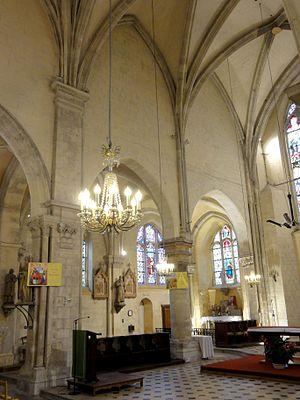
4e et 5e travée côté nord.
L'église Saint-Justin est une église catholique située à Louvres, en France. C'est une église réunissant deux époques et quatre styles différents, et l'on peut distinguer cinq campagnes de construction distinctes, dont les trois dernières sont rapprochées. En dépit de son histoire complexe, l'église Saint-Justin présente une étonnante homogénéité. Son plan est d'une extrême simplicité et se résume à une nef de cinq travées flanquée de deux bas-côtés de même longueur. Il n'y a ni transept, ni clocher. Les trois vaisseaux conservent en outre la même largeur et la même hauteur sur toute la longueur. La façade occidentale est encore romane et remonte au premier quart du XIIᵉ siècle. Au milieu du siècle suivant, l'église romane est prolongée vers l'est et bénéficie d'un nouveau chœur de style gothique. Il comporte un vaisseau central de deux travées accompagné de bas-côtés, et subsiste à ce jour hormis les chapiteaux au milieu, et sauf les voûtes du vaisseau central. La troisième campagne fait suite aux destructions de la guerre du Bien public en 1465.